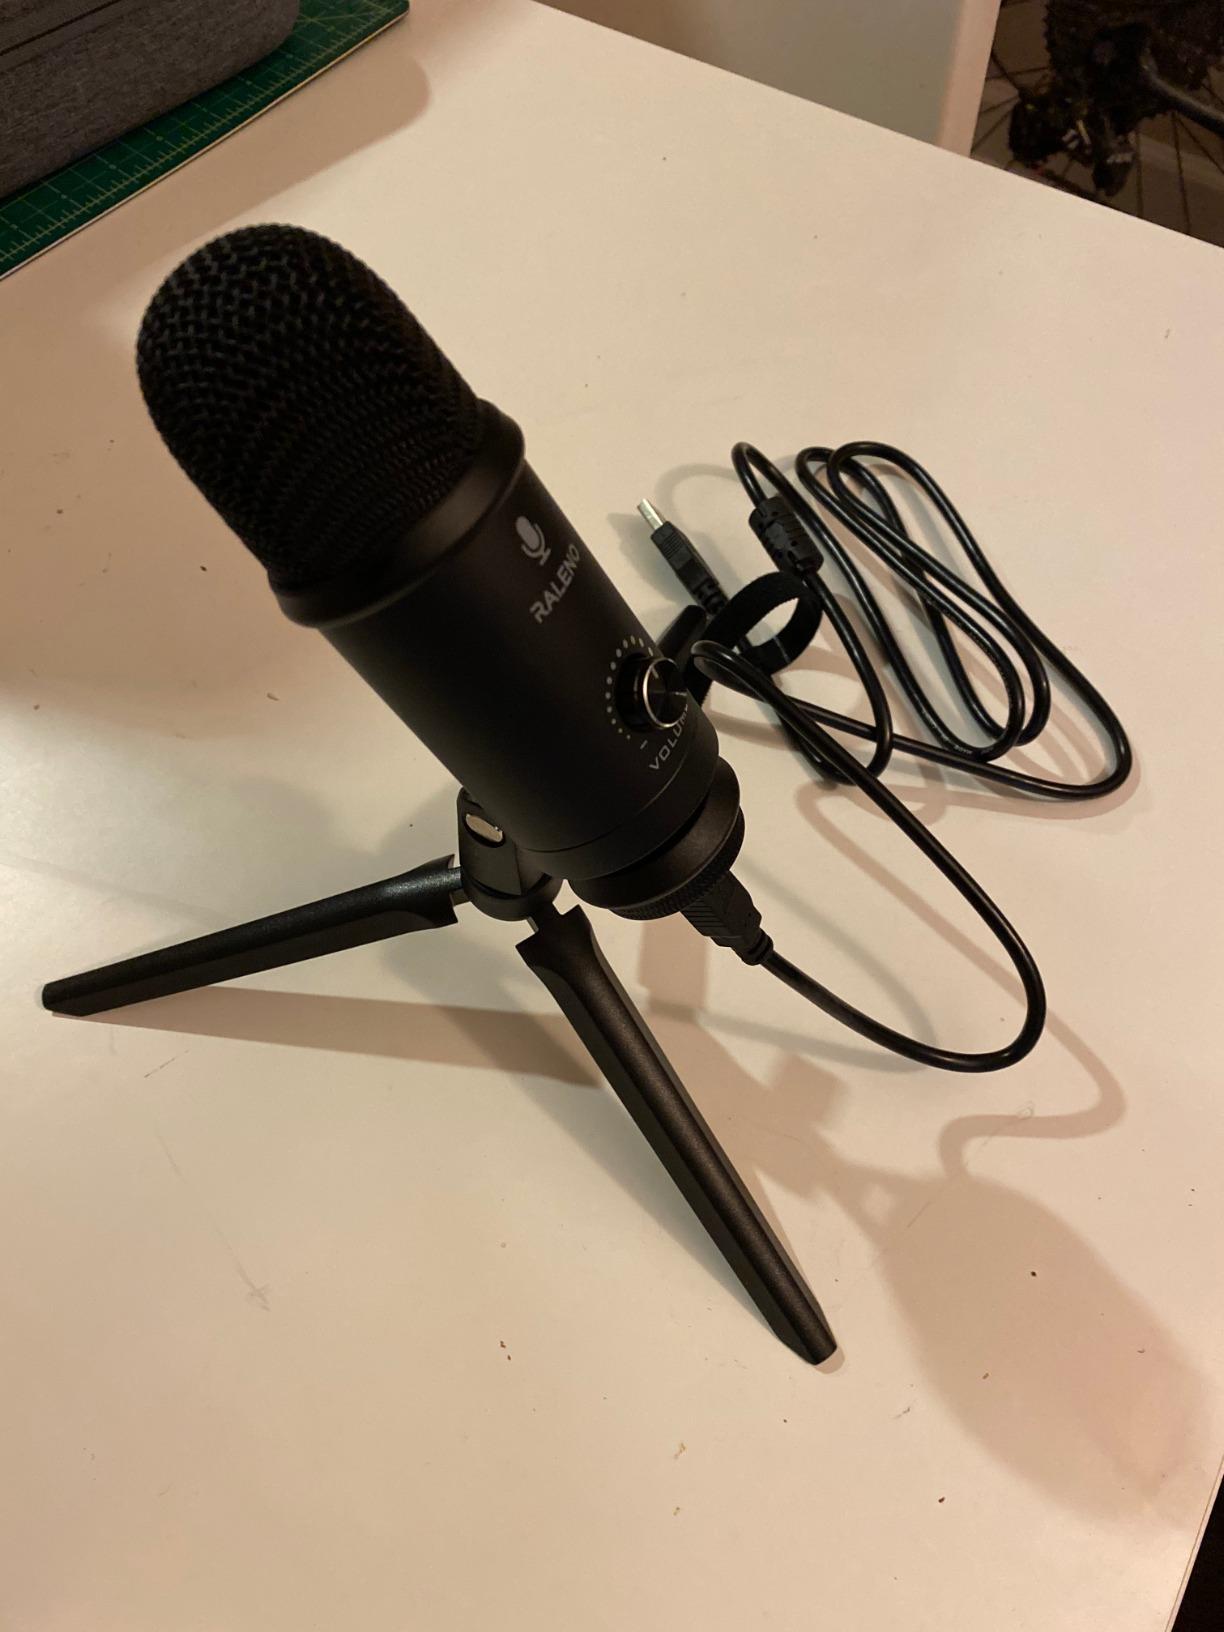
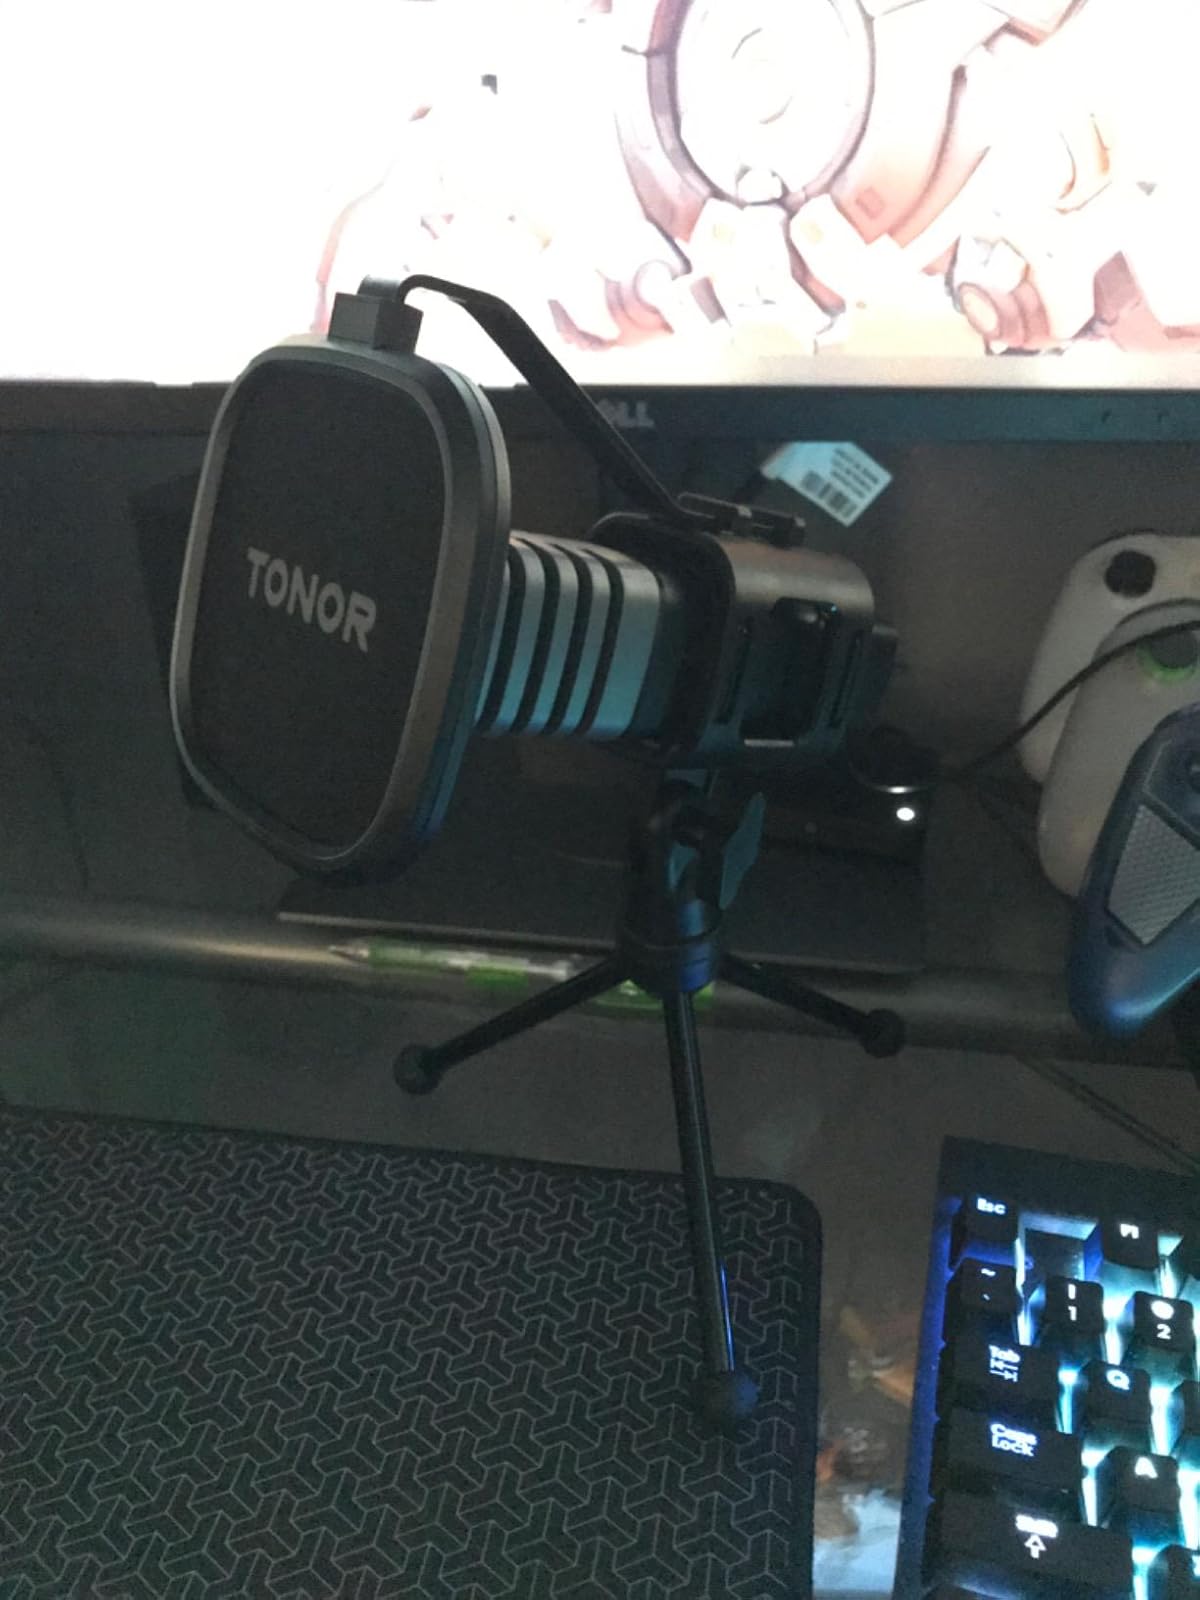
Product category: microphone
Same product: no